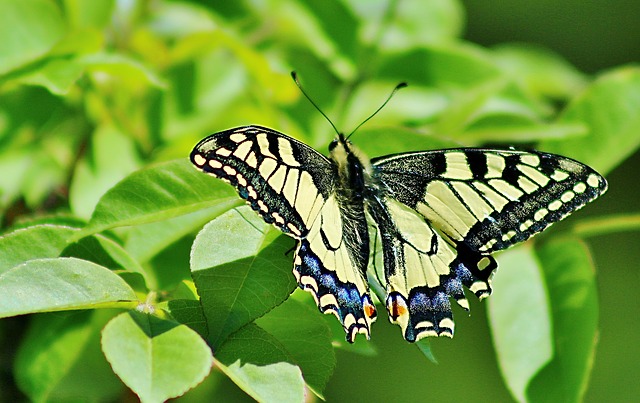
Label: farfalla